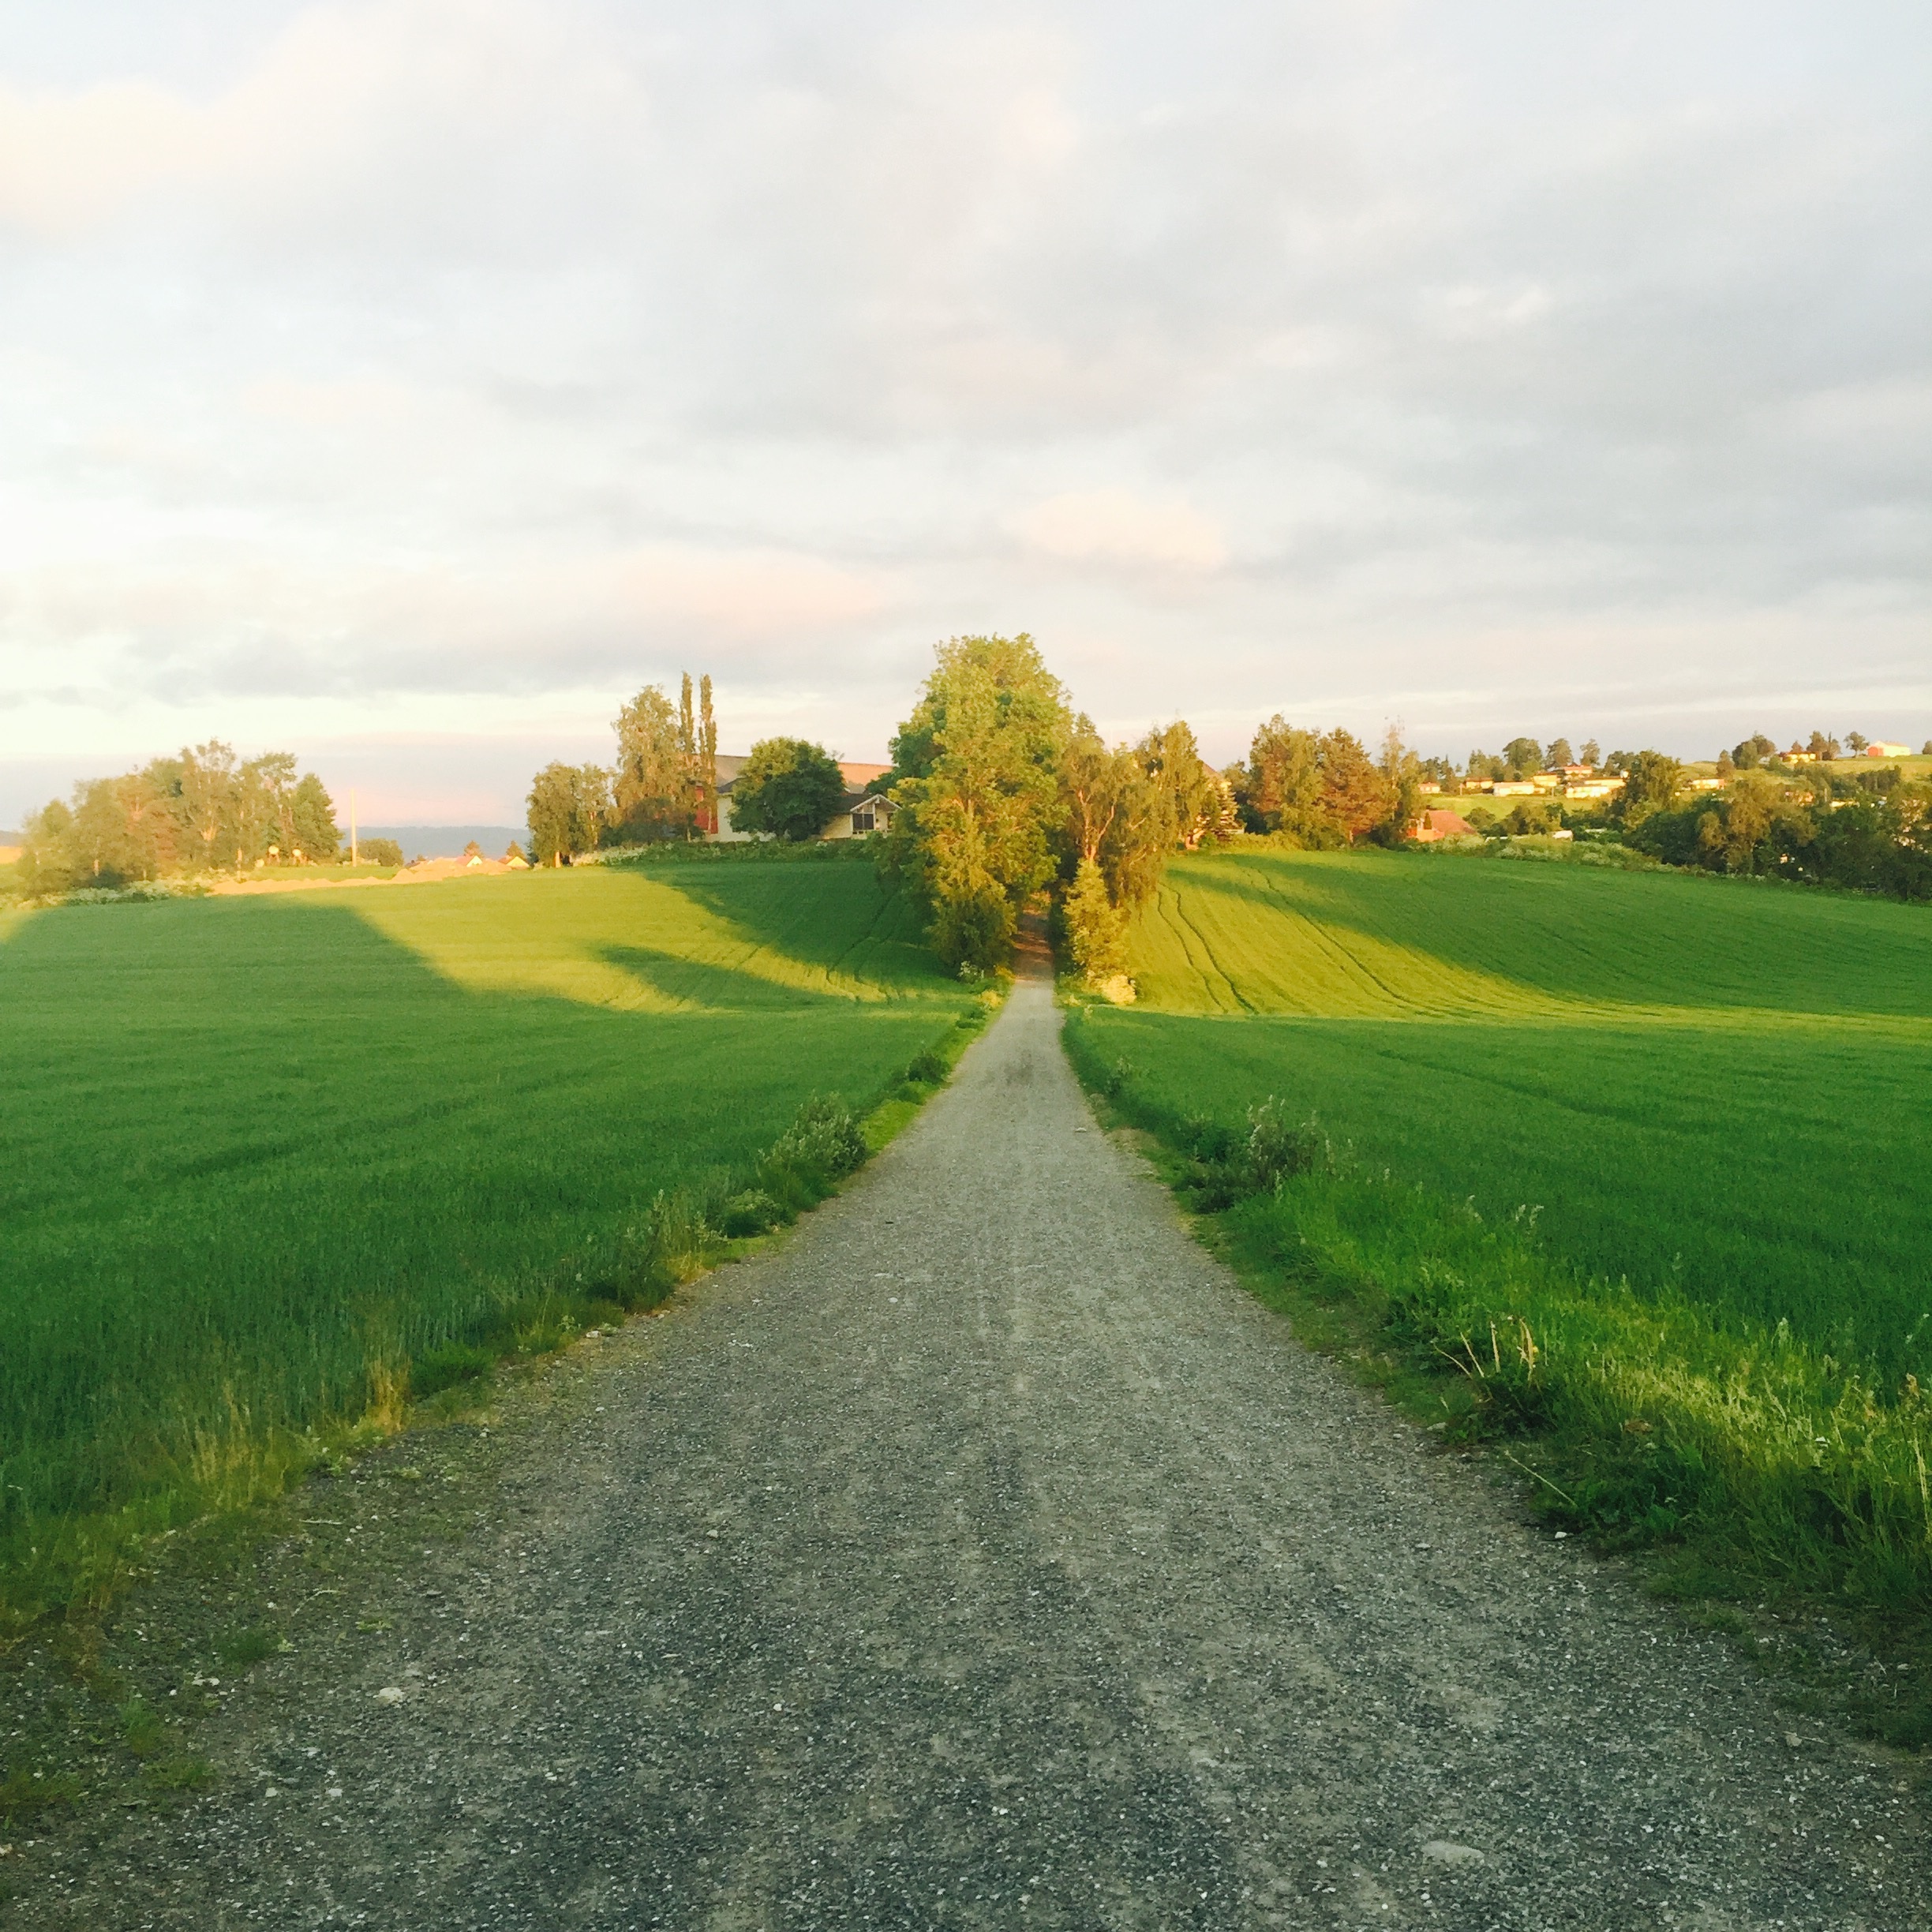
landscape, tree, nature, grass, horizon, plant, field, farm, lawn, meadow, prairie, morning, hill, green, pasture, agriculture, plain, grassland, rural area, grass family, woody plant